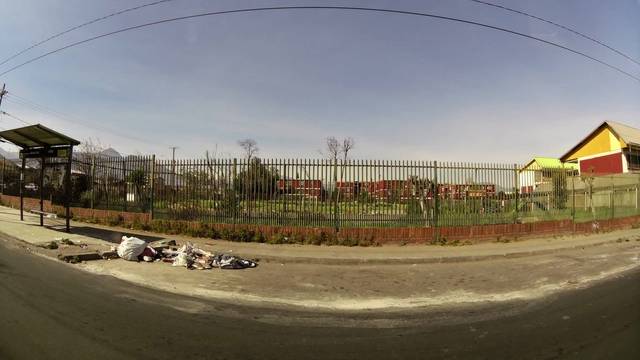
Region: Chile
Coordinates: -33.602, -70.566